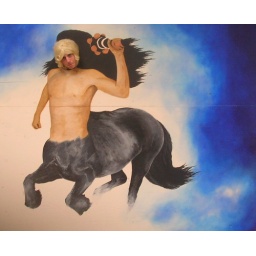
cut out I made for rock paper scissors street fair in Oakland